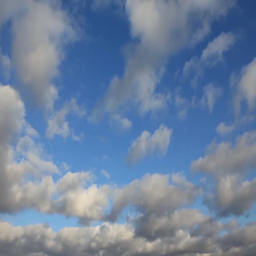
growing grass on a background of clouds